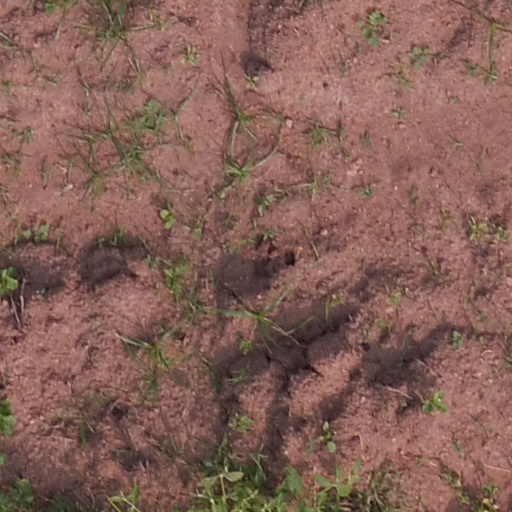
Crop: maize; corn